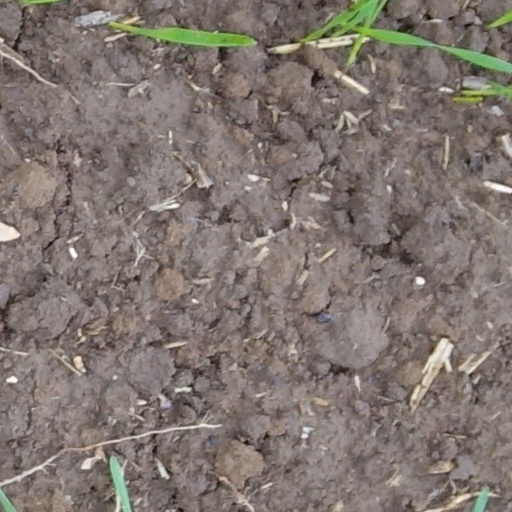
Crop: wheat